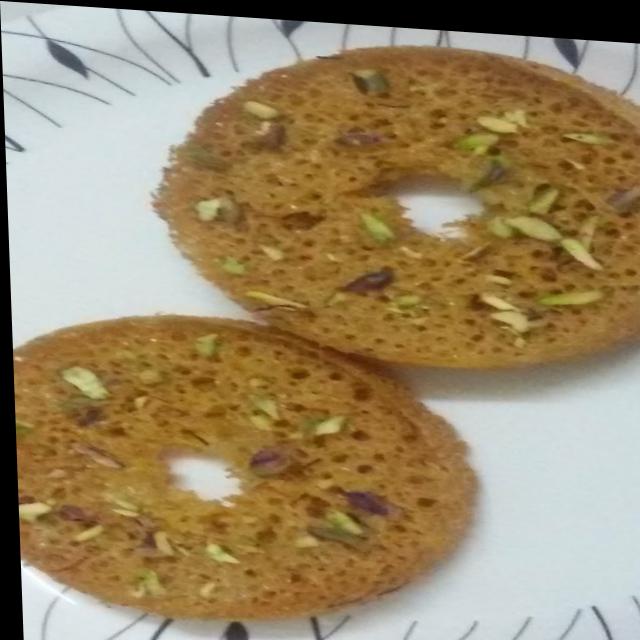
Dish: ghevar